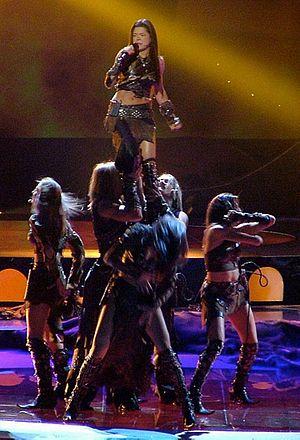
L'Ukraine participe au Concours Eurovision de la chanson, depuis sa quarante-huitième édition, en 2003, et l'a remporté à deux reprises, en 2004 et en 2016.
Le Concours Eurovision de la chanson 2004 fut la quarante-neuvième édition du concours. Il se déroula les mercredi 12 et samedi 15 mai 2004, à Istanbul, en Turquie. Il fut remporté par l’Ukraine, avec la chanson Wild Dances, interprétée par Ruslana. La Serbie-et-Monténégro termina deuxième et la Grèce, troisième.